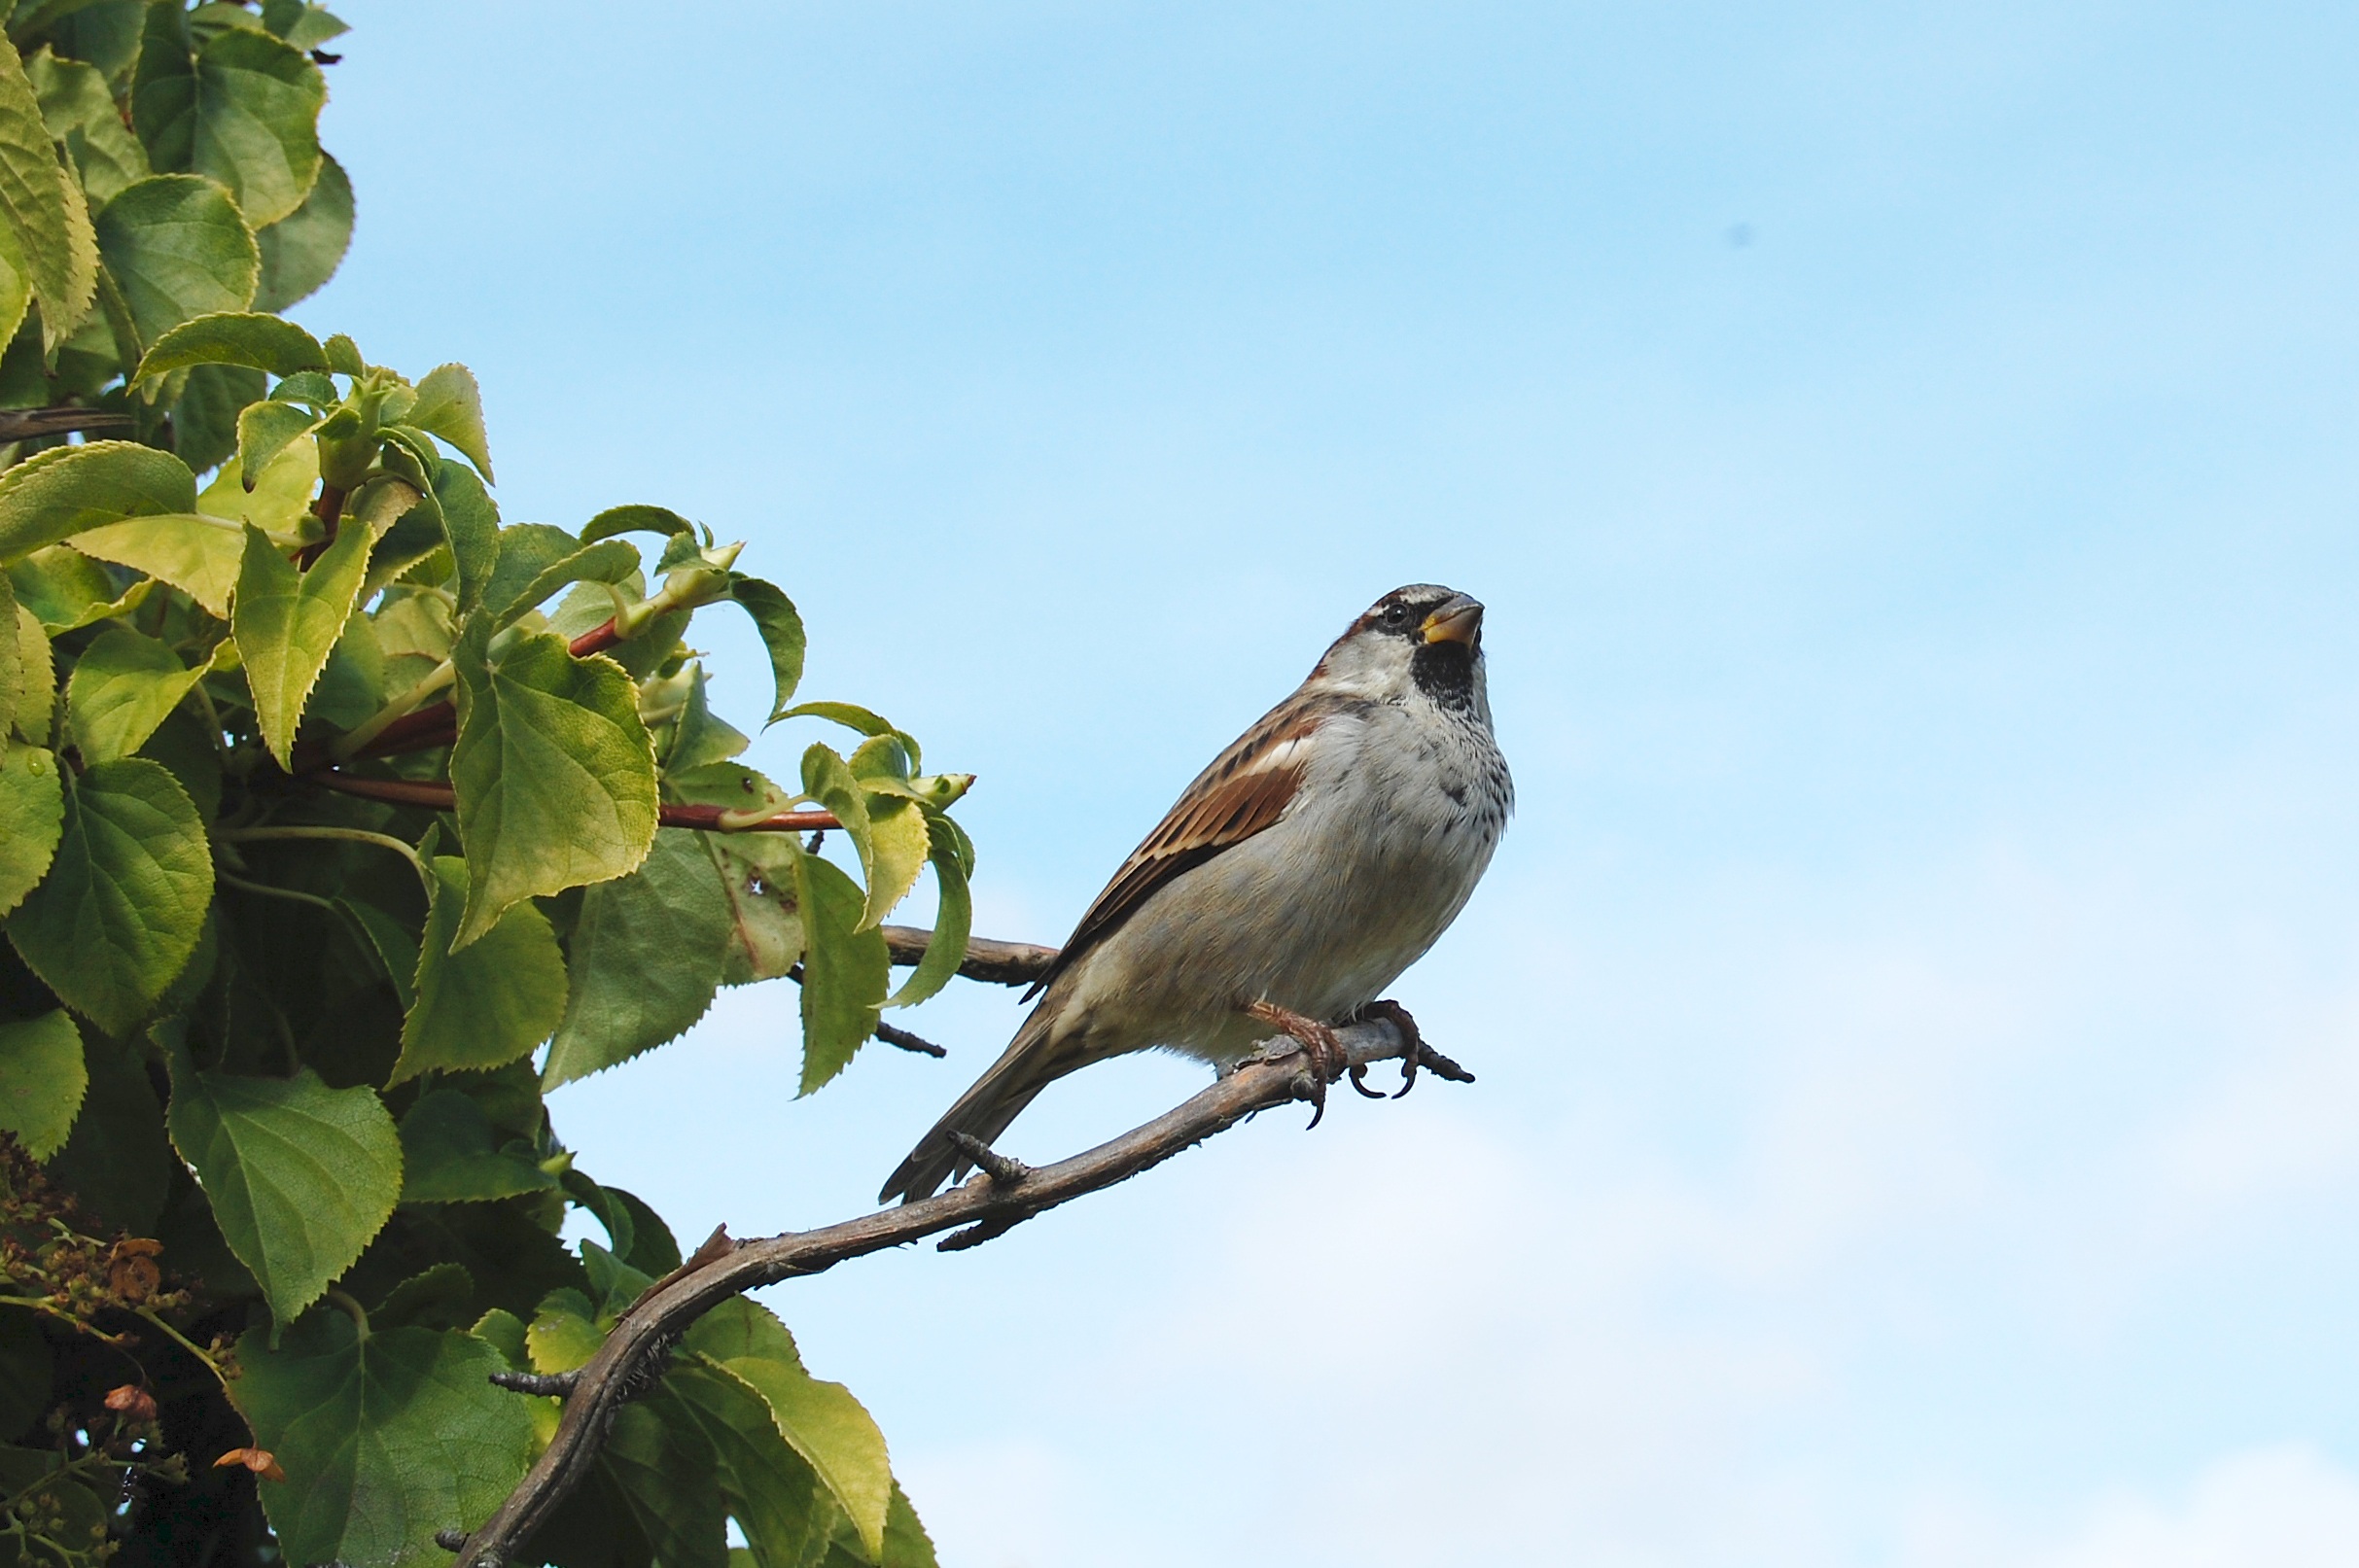
nature, branch, bird, animal, wildlife, beak, fauna, vertebrate, sparrow, finch, house sparrow, old world flycatcher, perching bird